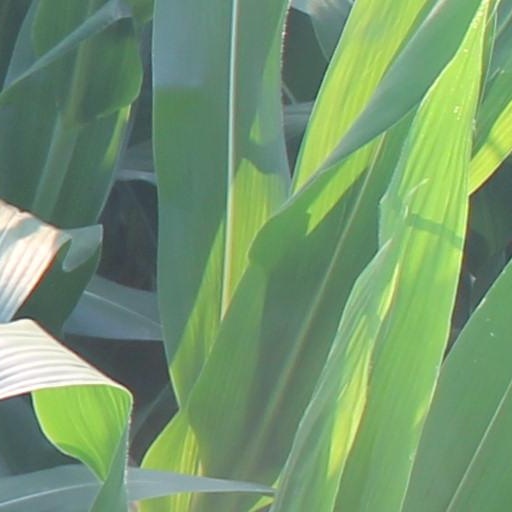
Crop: maize; corn